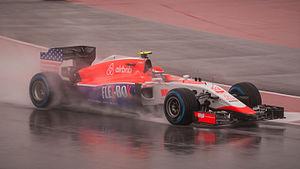
Le Grand Prix automobile des États-Unis 2015, disputé le 25 octobre 2015 sur le Circuit des Amériques, est la 932ᵉ épreuve du championnat du monde de Formule 1 courue depuis 1950. Il s'agit de la quarantième édition du Grand Prix des États-Unis et de la trente-deuxième comptant pour le championnat du monde de Formule 1. Ce quatrième Grand Prix disputé sur ce circuit situé à Austin est la seizième manche du championnat 2015. Il est marqué par le sacre de Lewis Hamilton, vainqueur à l'arrivée, le pilote britannique remportant son troisième titre mondial.
Le championnat du monde de Formule 1 2015, 66ᵉ édition du championnat du monde de Formule 1 comporte dix-neuf Grands Prix. Il débute le 15 mars 2015 à Melbourne en Australie et s'achève le 29 novembre 2015 à Abou Dabi aux Émirats arabes unis.
Alexander Rossi, né le 25 septembre 1991 à Auburn, est un pilote automobile américain. Après une courte carrière en Formule 1 ponctuée de cinq départs, il évolue depuis 2016 dans le championnat IndyCar Series avec Andretti Autosport. Lors de cette première saison, il remporte la 100ᵉ édition des 500 miles d'Indianapolis dès sa première participation à l'épreuve.